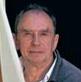
Age: 68